RNA origami

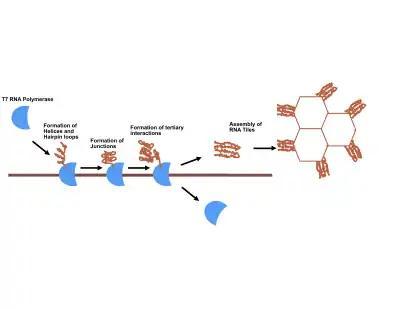

RNA origami is the nanoscale folding of RNA, enabling the RNA to create particular shapes to organize these molecules. It is a new method that was developed by researchers from Aarhus University and California Institute of Technology. RNA origami is synthesized by enzymes that fold RNA into particular shapes. The folding of the RNA occurs in living cells under natural conditions. RNA origami is represented as a DNA gene, which within cells can be transcribed into RNA by RNA polymerase. Many computer algorithms are present to help with RNA folding, but none can fully predict the folding of RNA of a singular sequence.